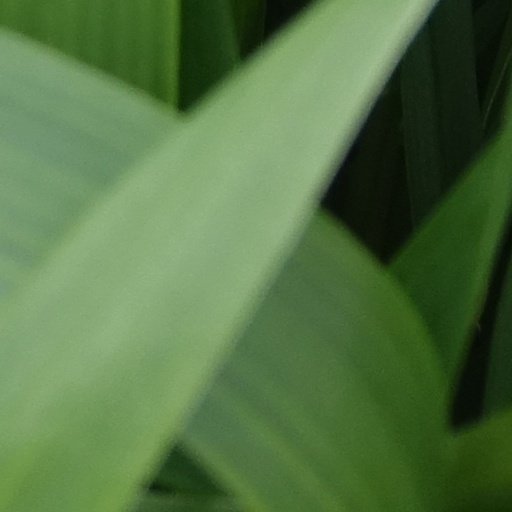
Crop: wheat